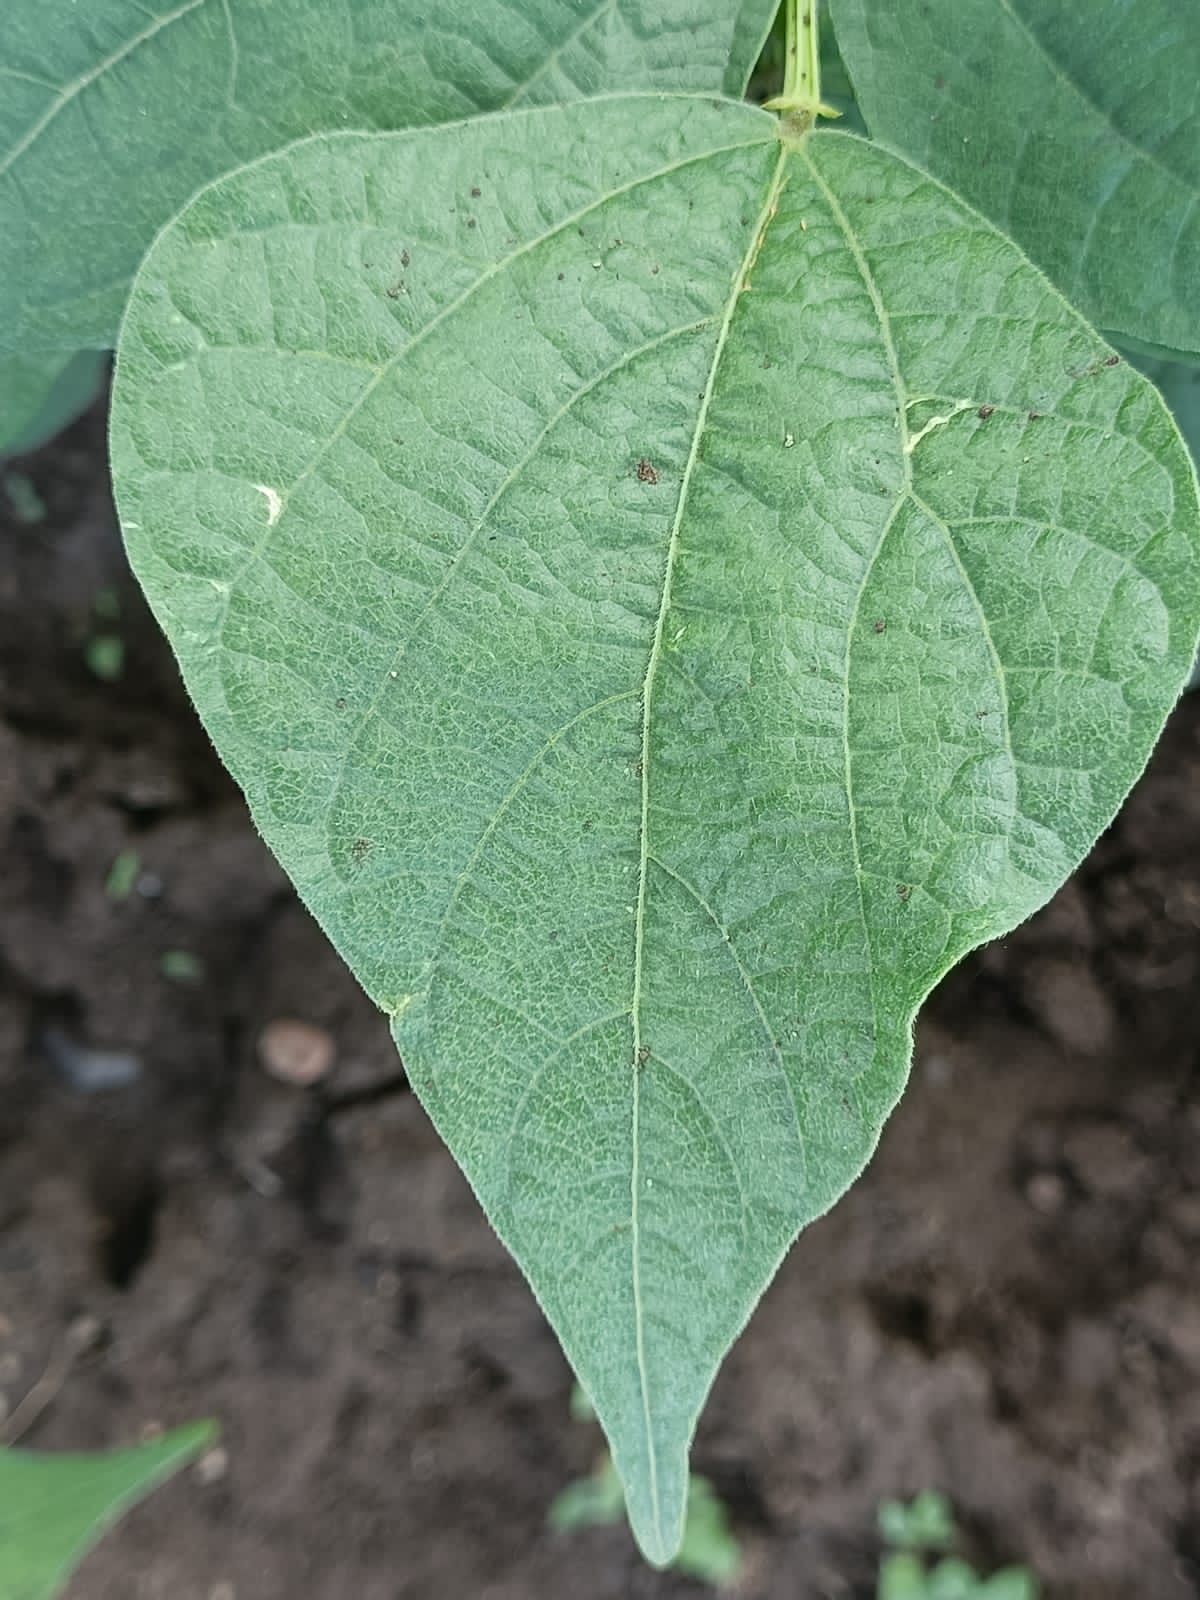
Label: Healthy